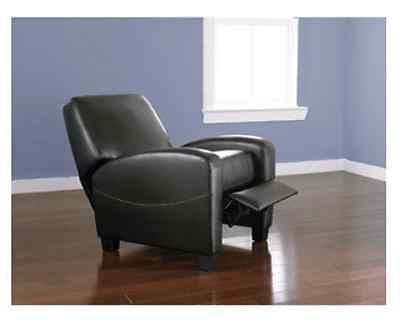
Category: chair